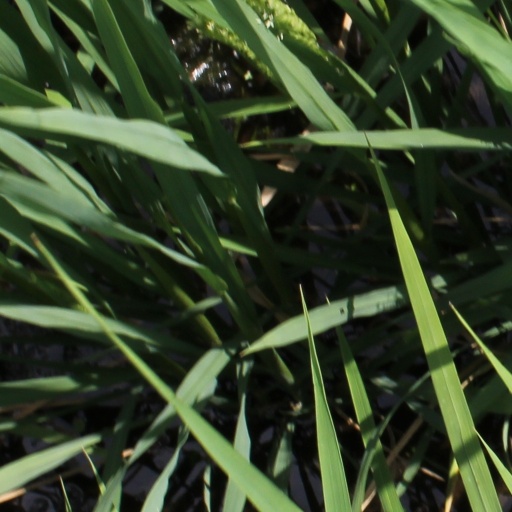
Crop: rice